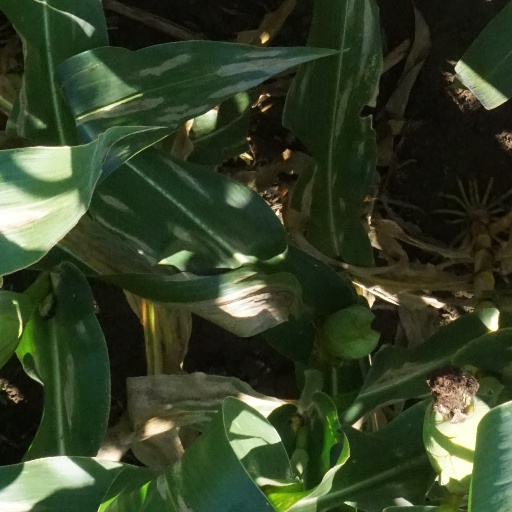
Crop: maize; corn